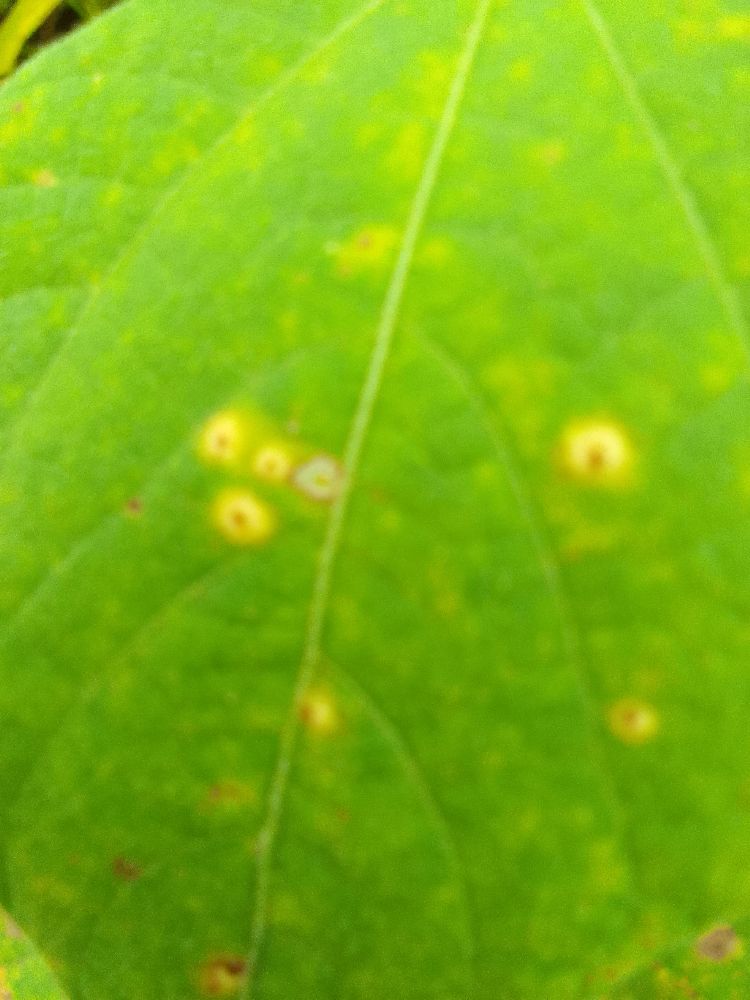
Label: rust